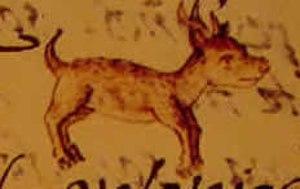
Le chihuahua est le chien le plus petit du monde. Son nom vient de l’état mexicain homonyme. Il pèse quelquefois moins d’un kilogramme mais la fourchette idéale est comprise entre 1,5 et 3 kg. Le standard n'admet pas de chien de poids plus élevé.